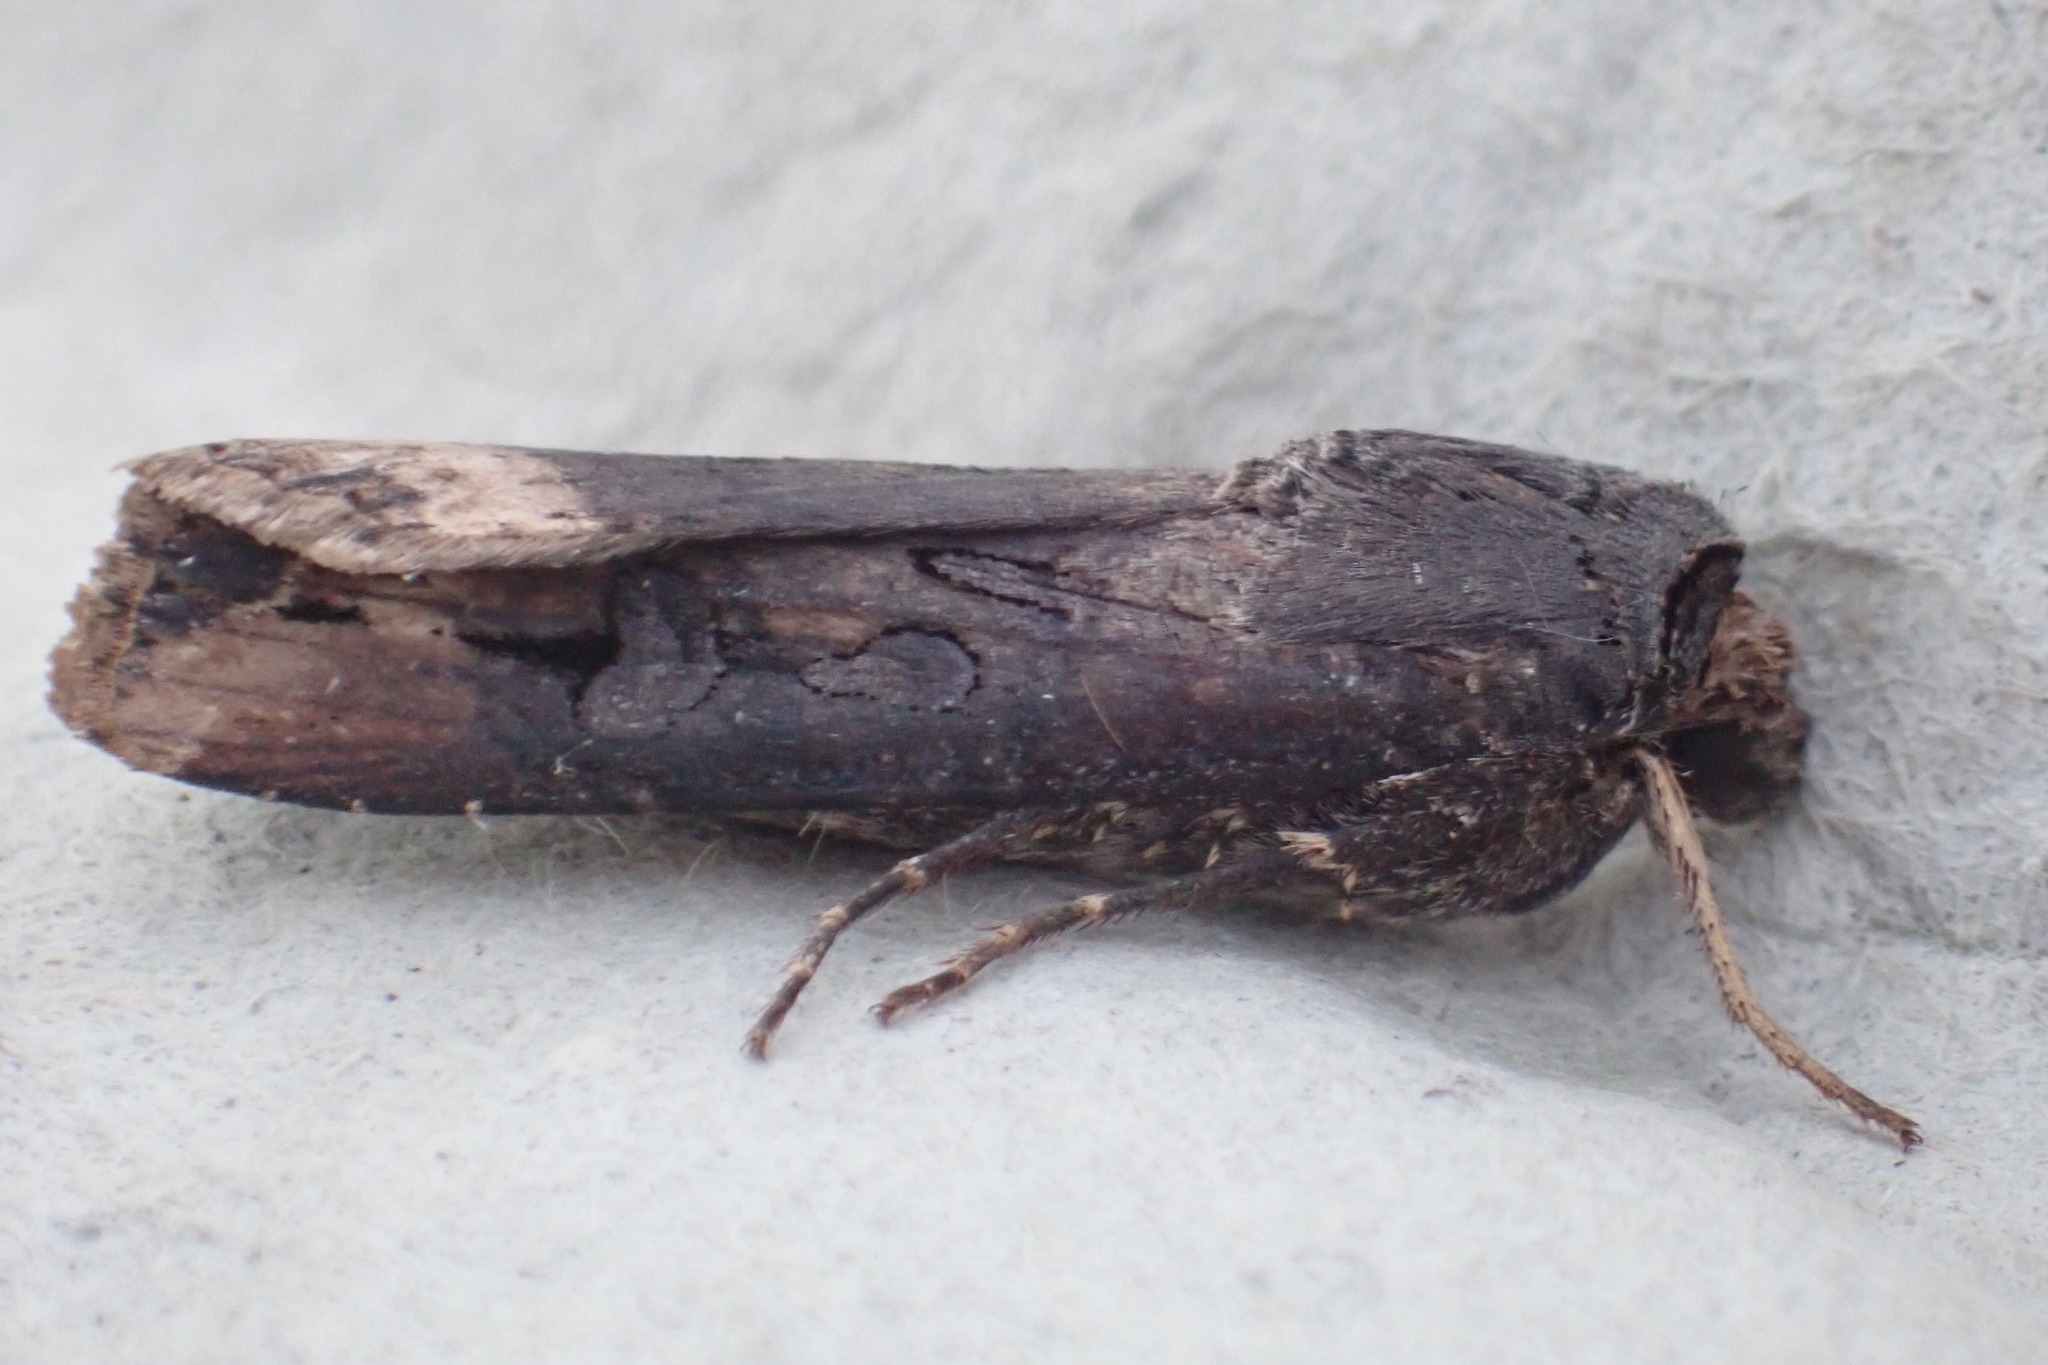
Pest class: cutworms